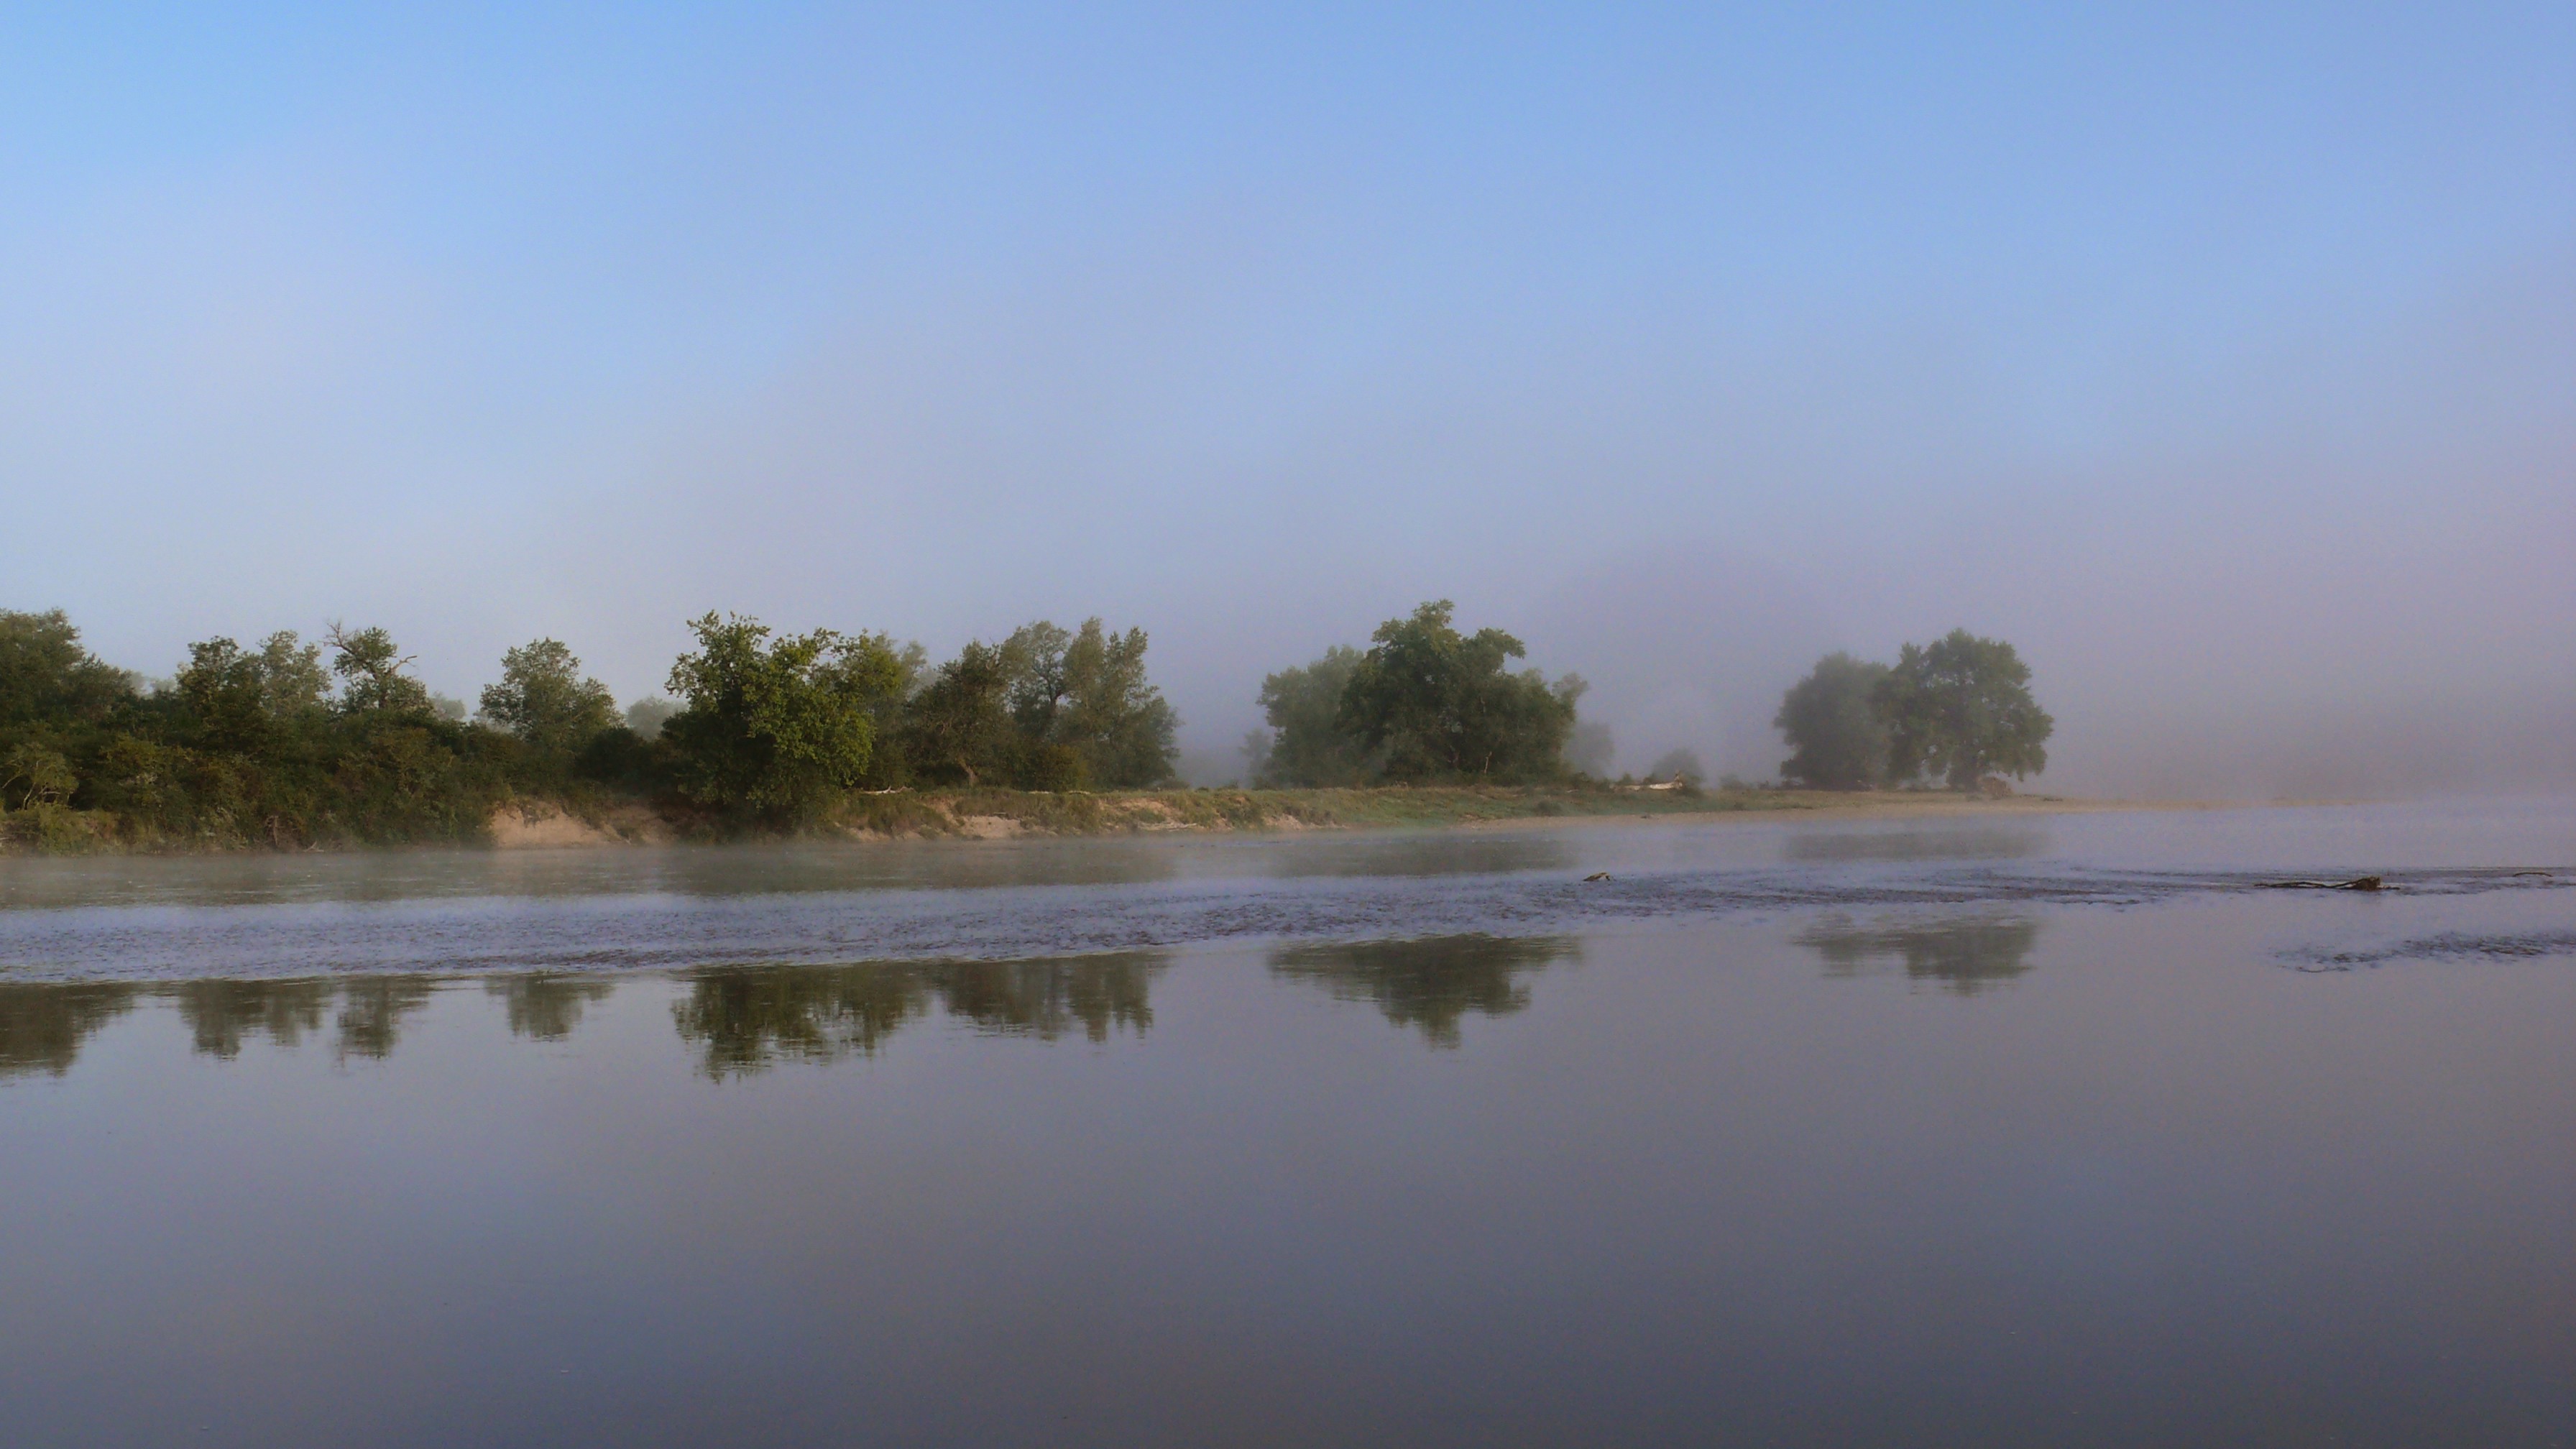
france, body of water, water resources, water, natural landscape, atmospheric phenomenon, reflection, nature, sky, natural environment, bank, river, floodplain, morning, nature reserve, waterway, fog, lake, calm, tree, marsh, wetland, mist, salt marsh, Freshwater marsh, bayou, cloud, wildlife, tidal marsh, horizon, reservoir, landscape, fen, watercourse, haze, bog, plain, pond, polder, fluvial landforms of streams, forest, channel